Ruritanian romance

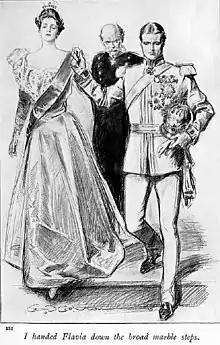
Frontispiece to "The Prisoner of Zenda" by Anthony Hope.

Ruritanian romance is a genre of literature, film and theatre comprising novels, stories, plays and films set in a fictional country, usually in Central or Eastern Europe, such as the "Ruritania" that gave the genre its name.